Windermere

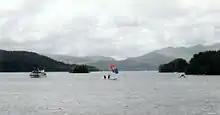
Windermere at Bowness

There are five large boating clubs based around the lake: the South Windermere Sailing Club, Windermere Motor Boat Racing Club, the Lake District Boat Club, the Royal Windermere Yacht Club, and the Windermere Cruising Association. The Royal Windermere Yacht Club maintains a set of turning marks on the lake, which are also used by the Windermere Cruising Association. The Lake District Boat Club is a family orientated club open to all (owning a boat is not essential), with premises located in Bowness the club house has views of the lake and surrounding fells. The LDBC also run a full programme of both social and racing events. The Windermere Cruising Association organises the popular Winter Series. This event benefits from not being hindered by the large waves, caused by gales, that often lead to sea racing being cancelled. The WCA also have a full calendar of summer races which are open to all abilities.